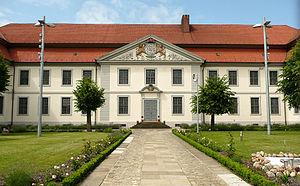
La maison d'arrêt de Celle est le centre de détention pour hommes le plus sécurisé de Basse-Saxe, possédant le statut de quartier de haute sécurité.